Henry IV of England

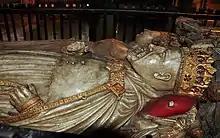
Henry IV and Joan of Navarre, detail of their effigies in Canterbury Cathedral

Early in his reign, Henry hosted the visit of Manuel II Palaiologos, the only Byzantine emperor ever to visit England, from December 1400 to February 1401 at Eltham Palace, with a joust being given in his honour. Henry also sent monetary support with Manuel upon his departure to aid him against the Ottoman Empire.